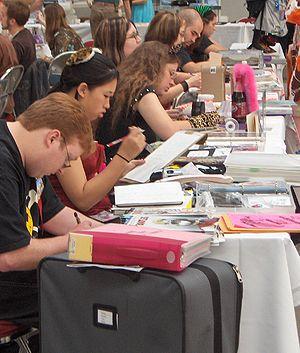
Une convention furry est un événement social rassemblant des membres de la communauté furry. Ces événements durent plusieurs jours et sont habituellement organisés dans des hôtels réservés pour l’occasion. Ils mettent en avant la culture furry et permettent aux participants de se réunir autour de diverses activités. En 2018, la plus grande convention se tient aux États-Unis avec 11 000 participants.